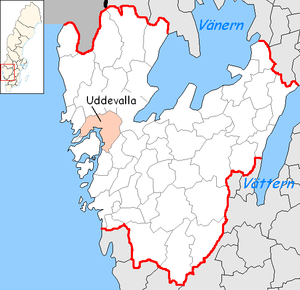
La commune d'Uddevalla est une commune suédoise du comté de Västra Götaland peuplée de 53 624 habitants. Son chef-lieu se situe à Uddevalla.